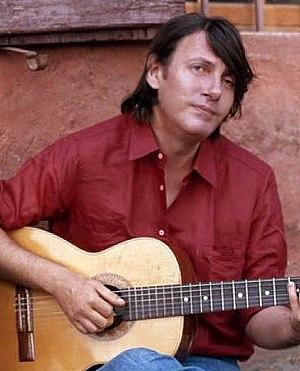
Fabrizio De André est un auteur-compositeur-interprète italien, né à Gênes le 18 février 1940 et mort à Milan le 11 janvier 1999.
Gênes est une ville italienne, située sur la mer de Ligurie, précisément sur les rives du golfe de Gênes, capitale de la Ligurie. Il s'agit de l'un des principaux ports italiens et de l'un des plus grands ports de la mer Méditerranée. En 2017, elle compte 580 112 habitants et 846 363 au sein de son agglomération. Sa zone urbaine compte environ 1 540 000 habitants.